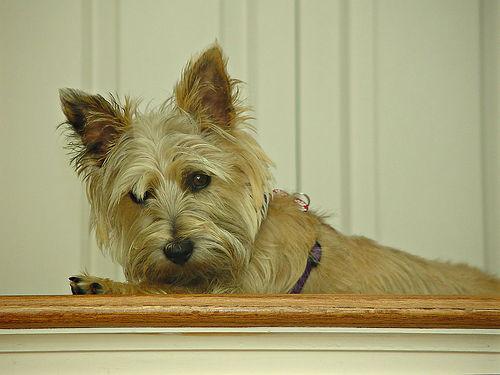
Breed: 211-n000009-cairn